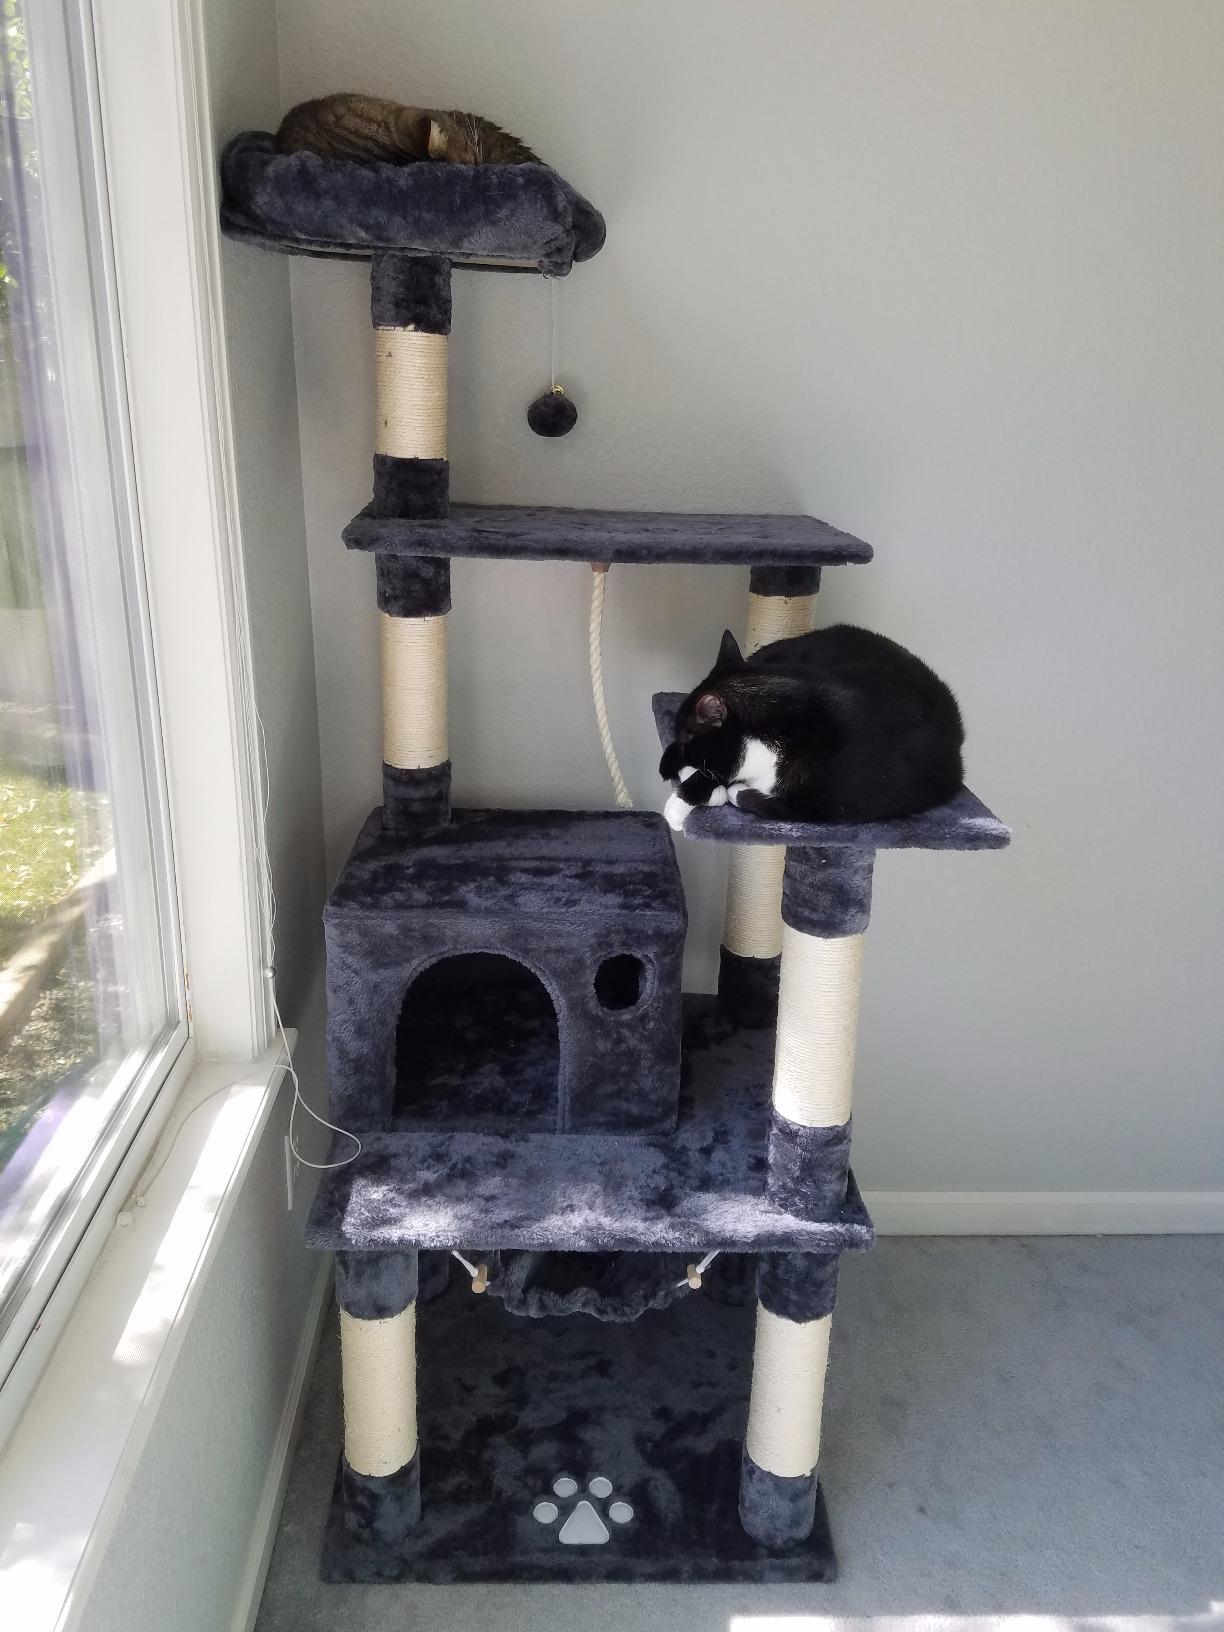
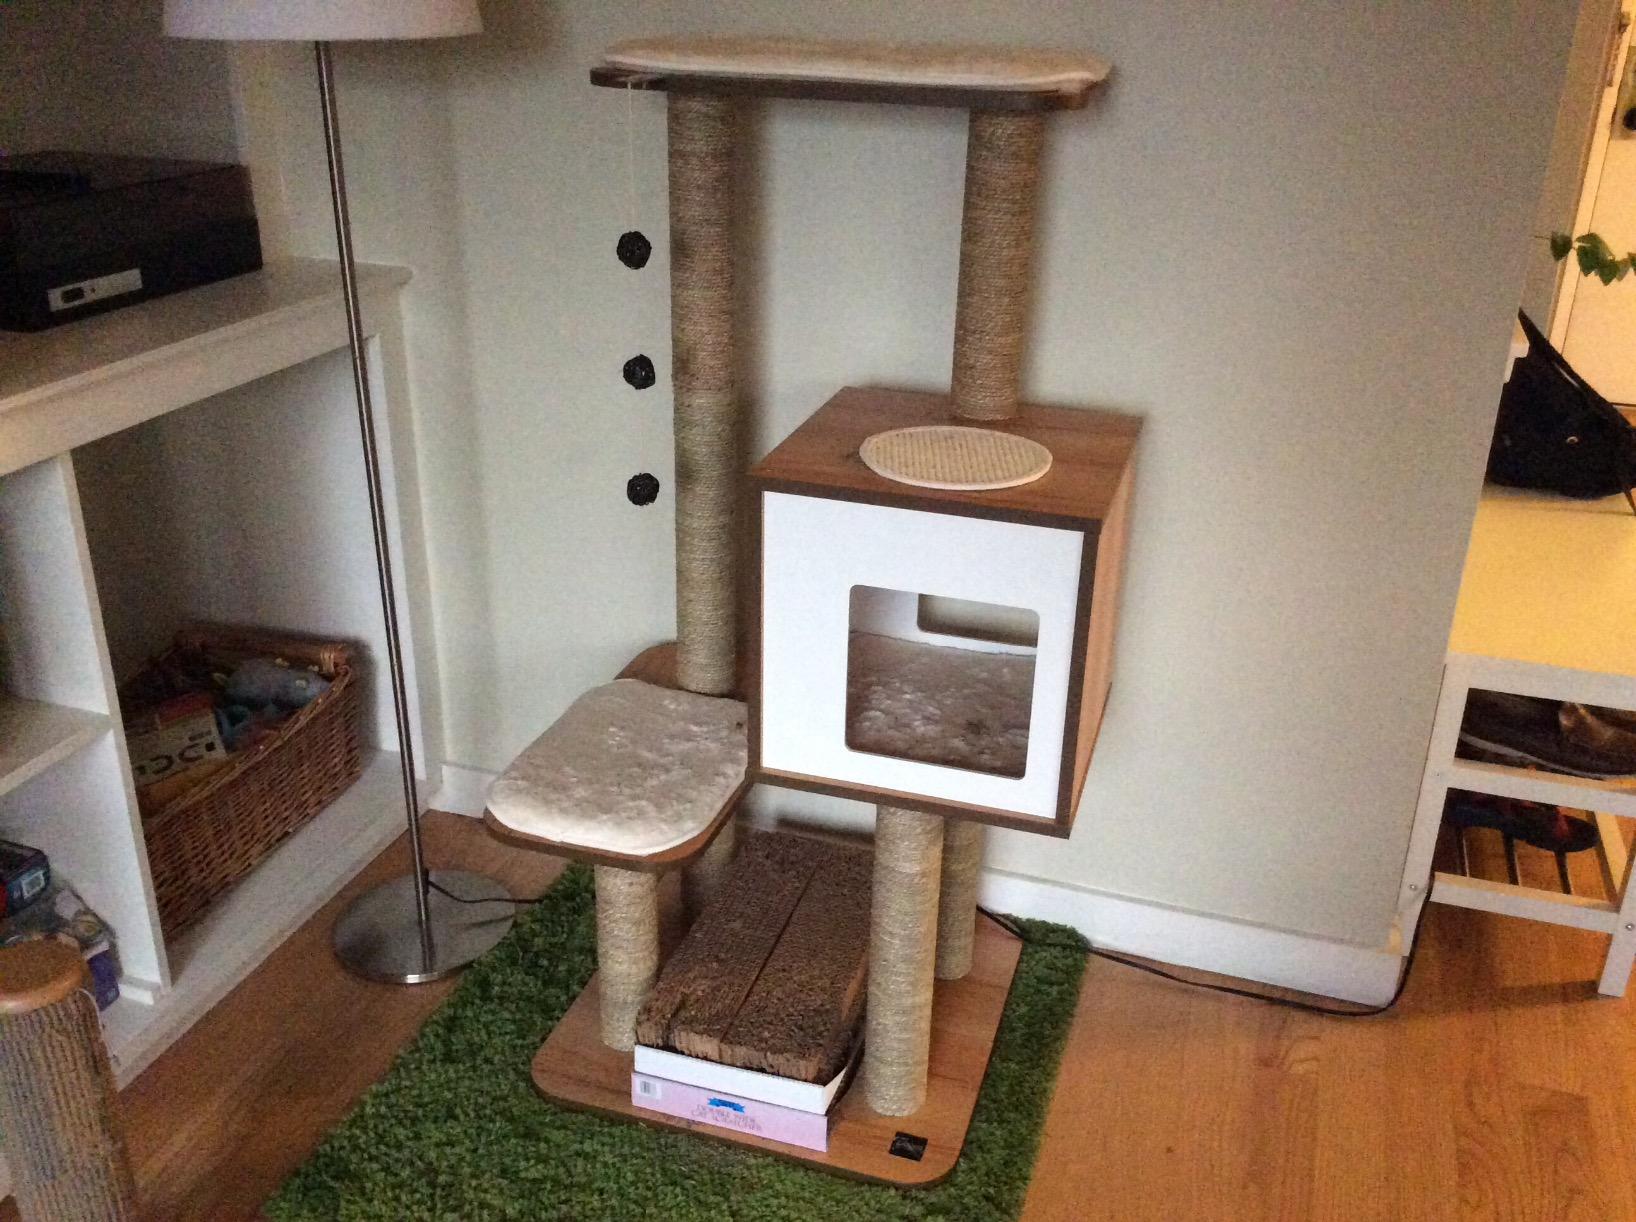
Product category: items_cat tree
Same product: no